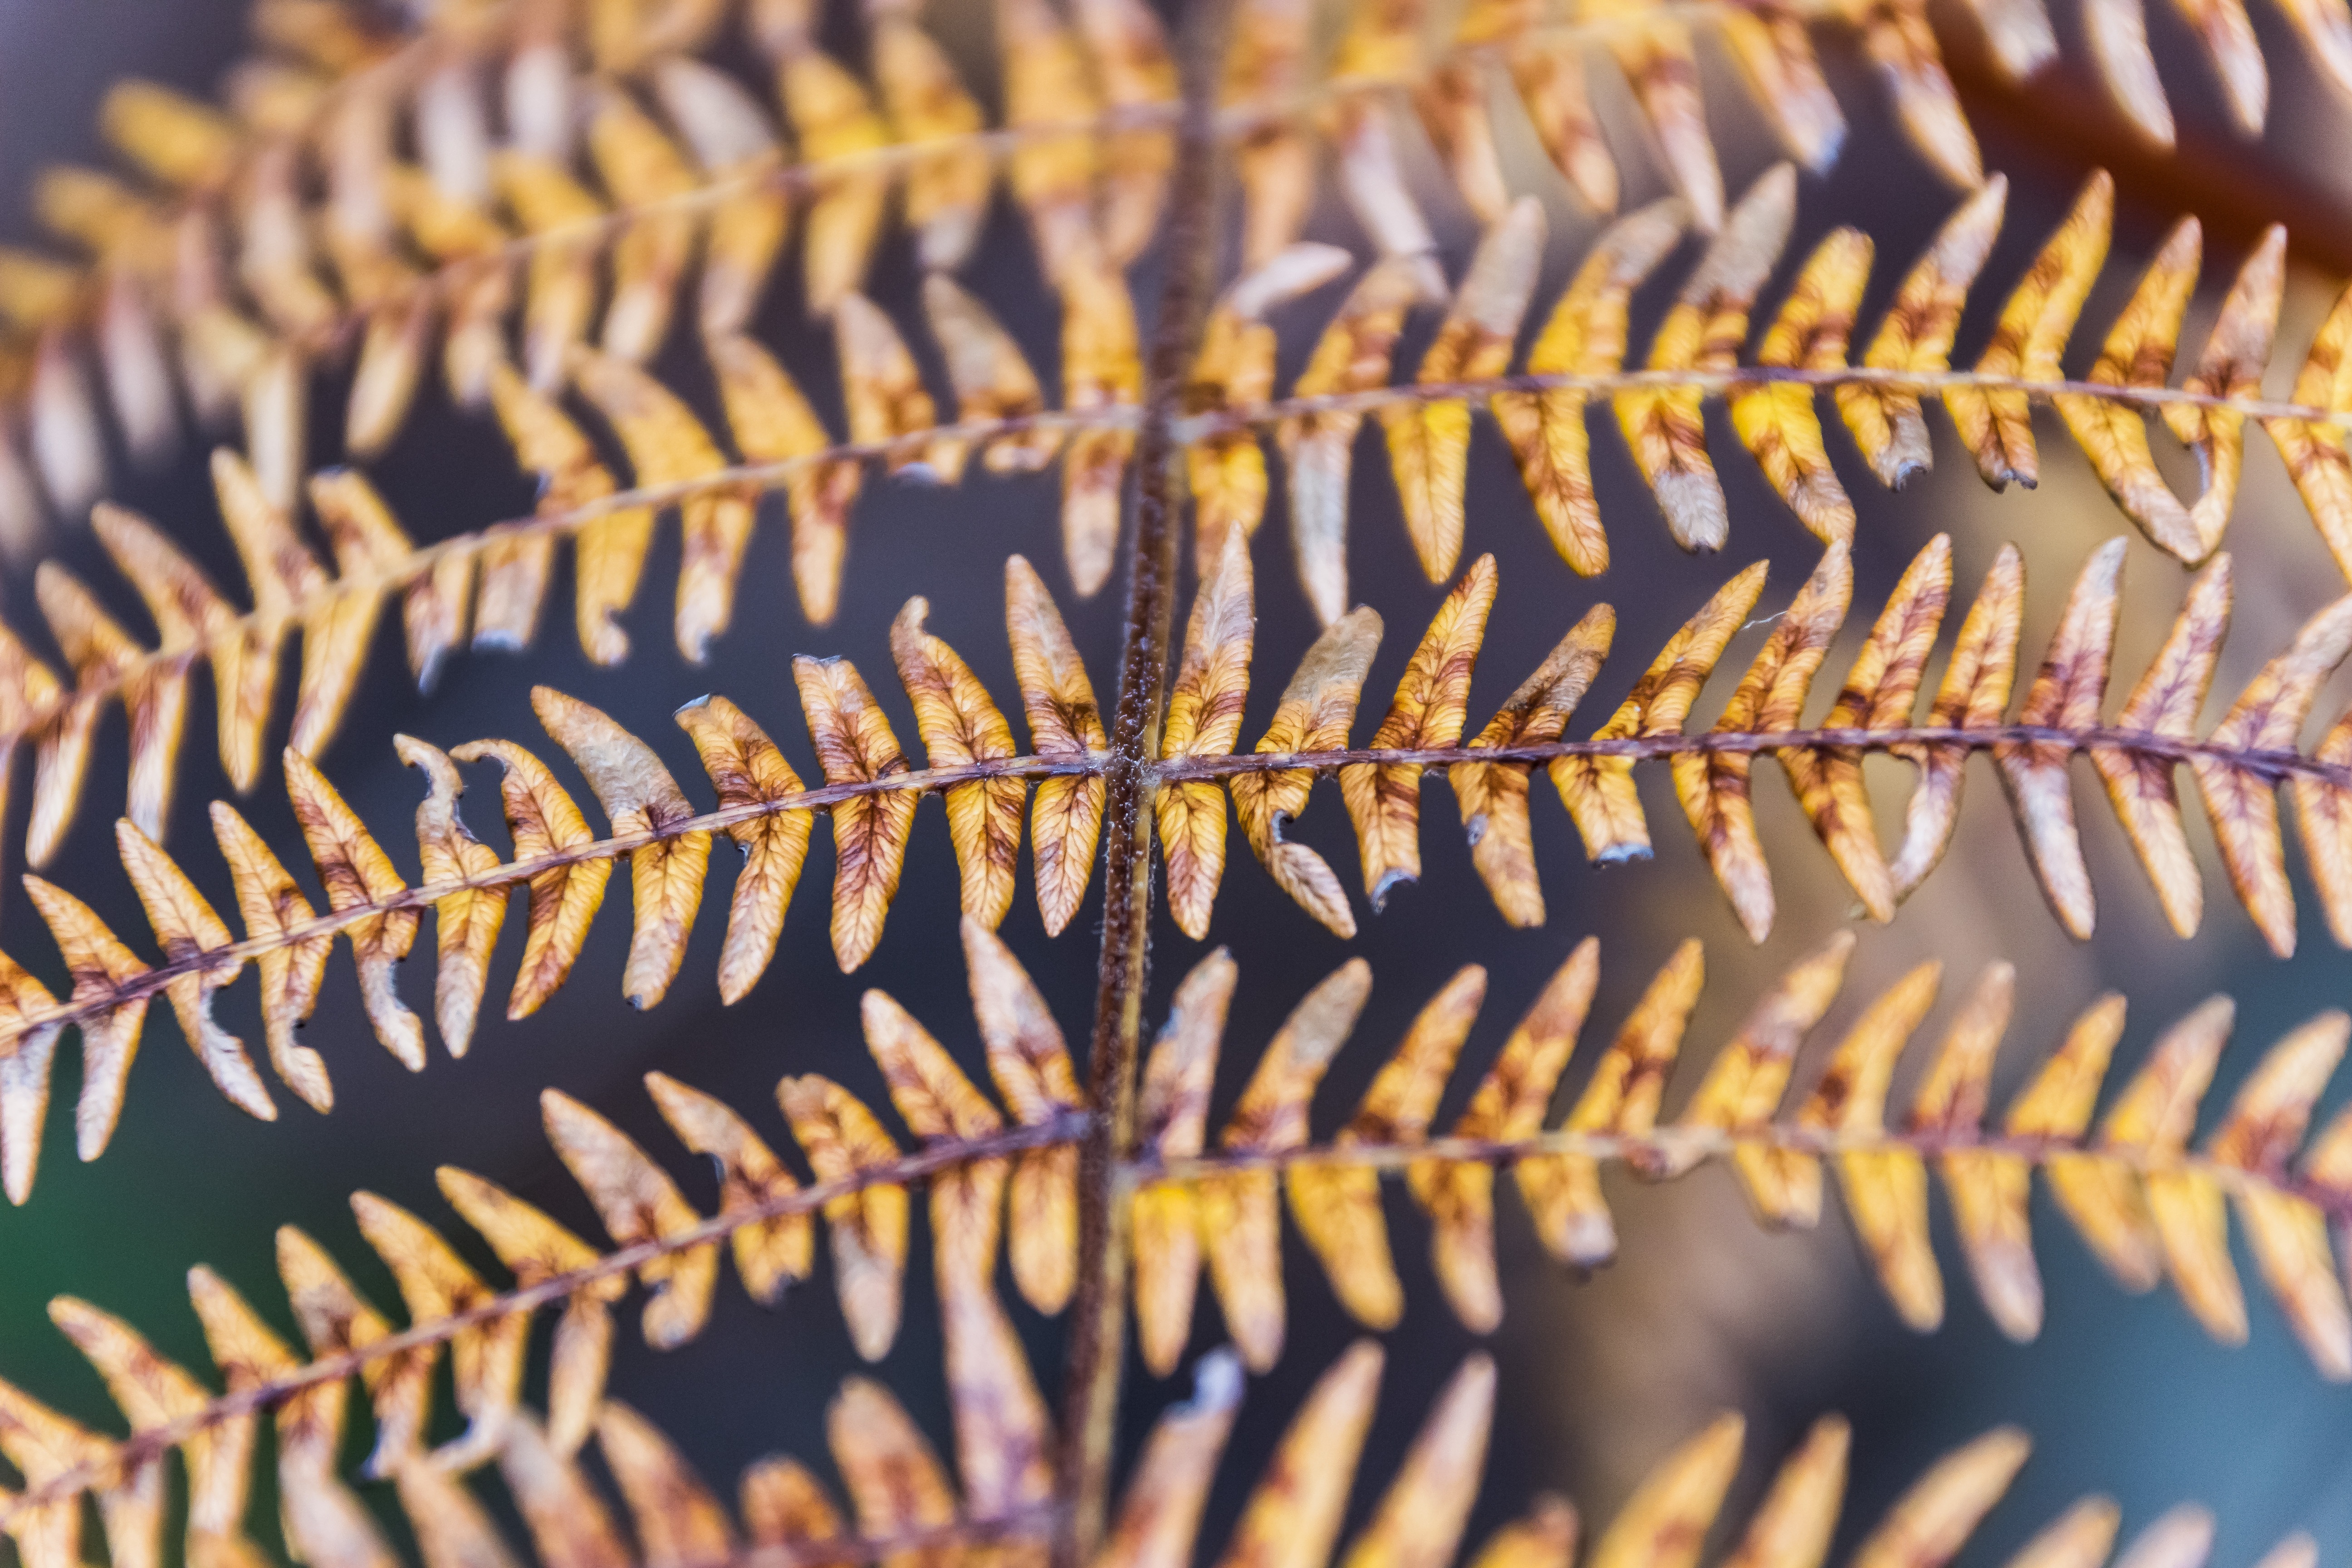
tree, forest, branch, plant, leaf, flower, pattern, autumn, brown, close, flora, fern, close up, wild plant, background, wallpaper, macro photography, polypodiopsida